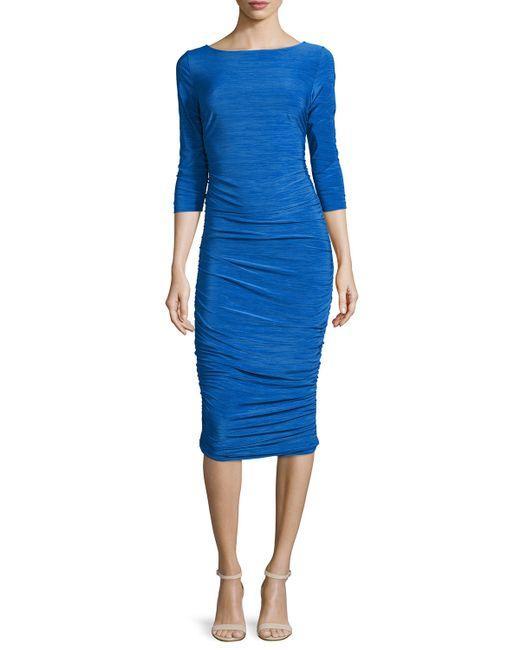
Königsblauer Slim Fit Rundhalsausschnitt Midi für Damen